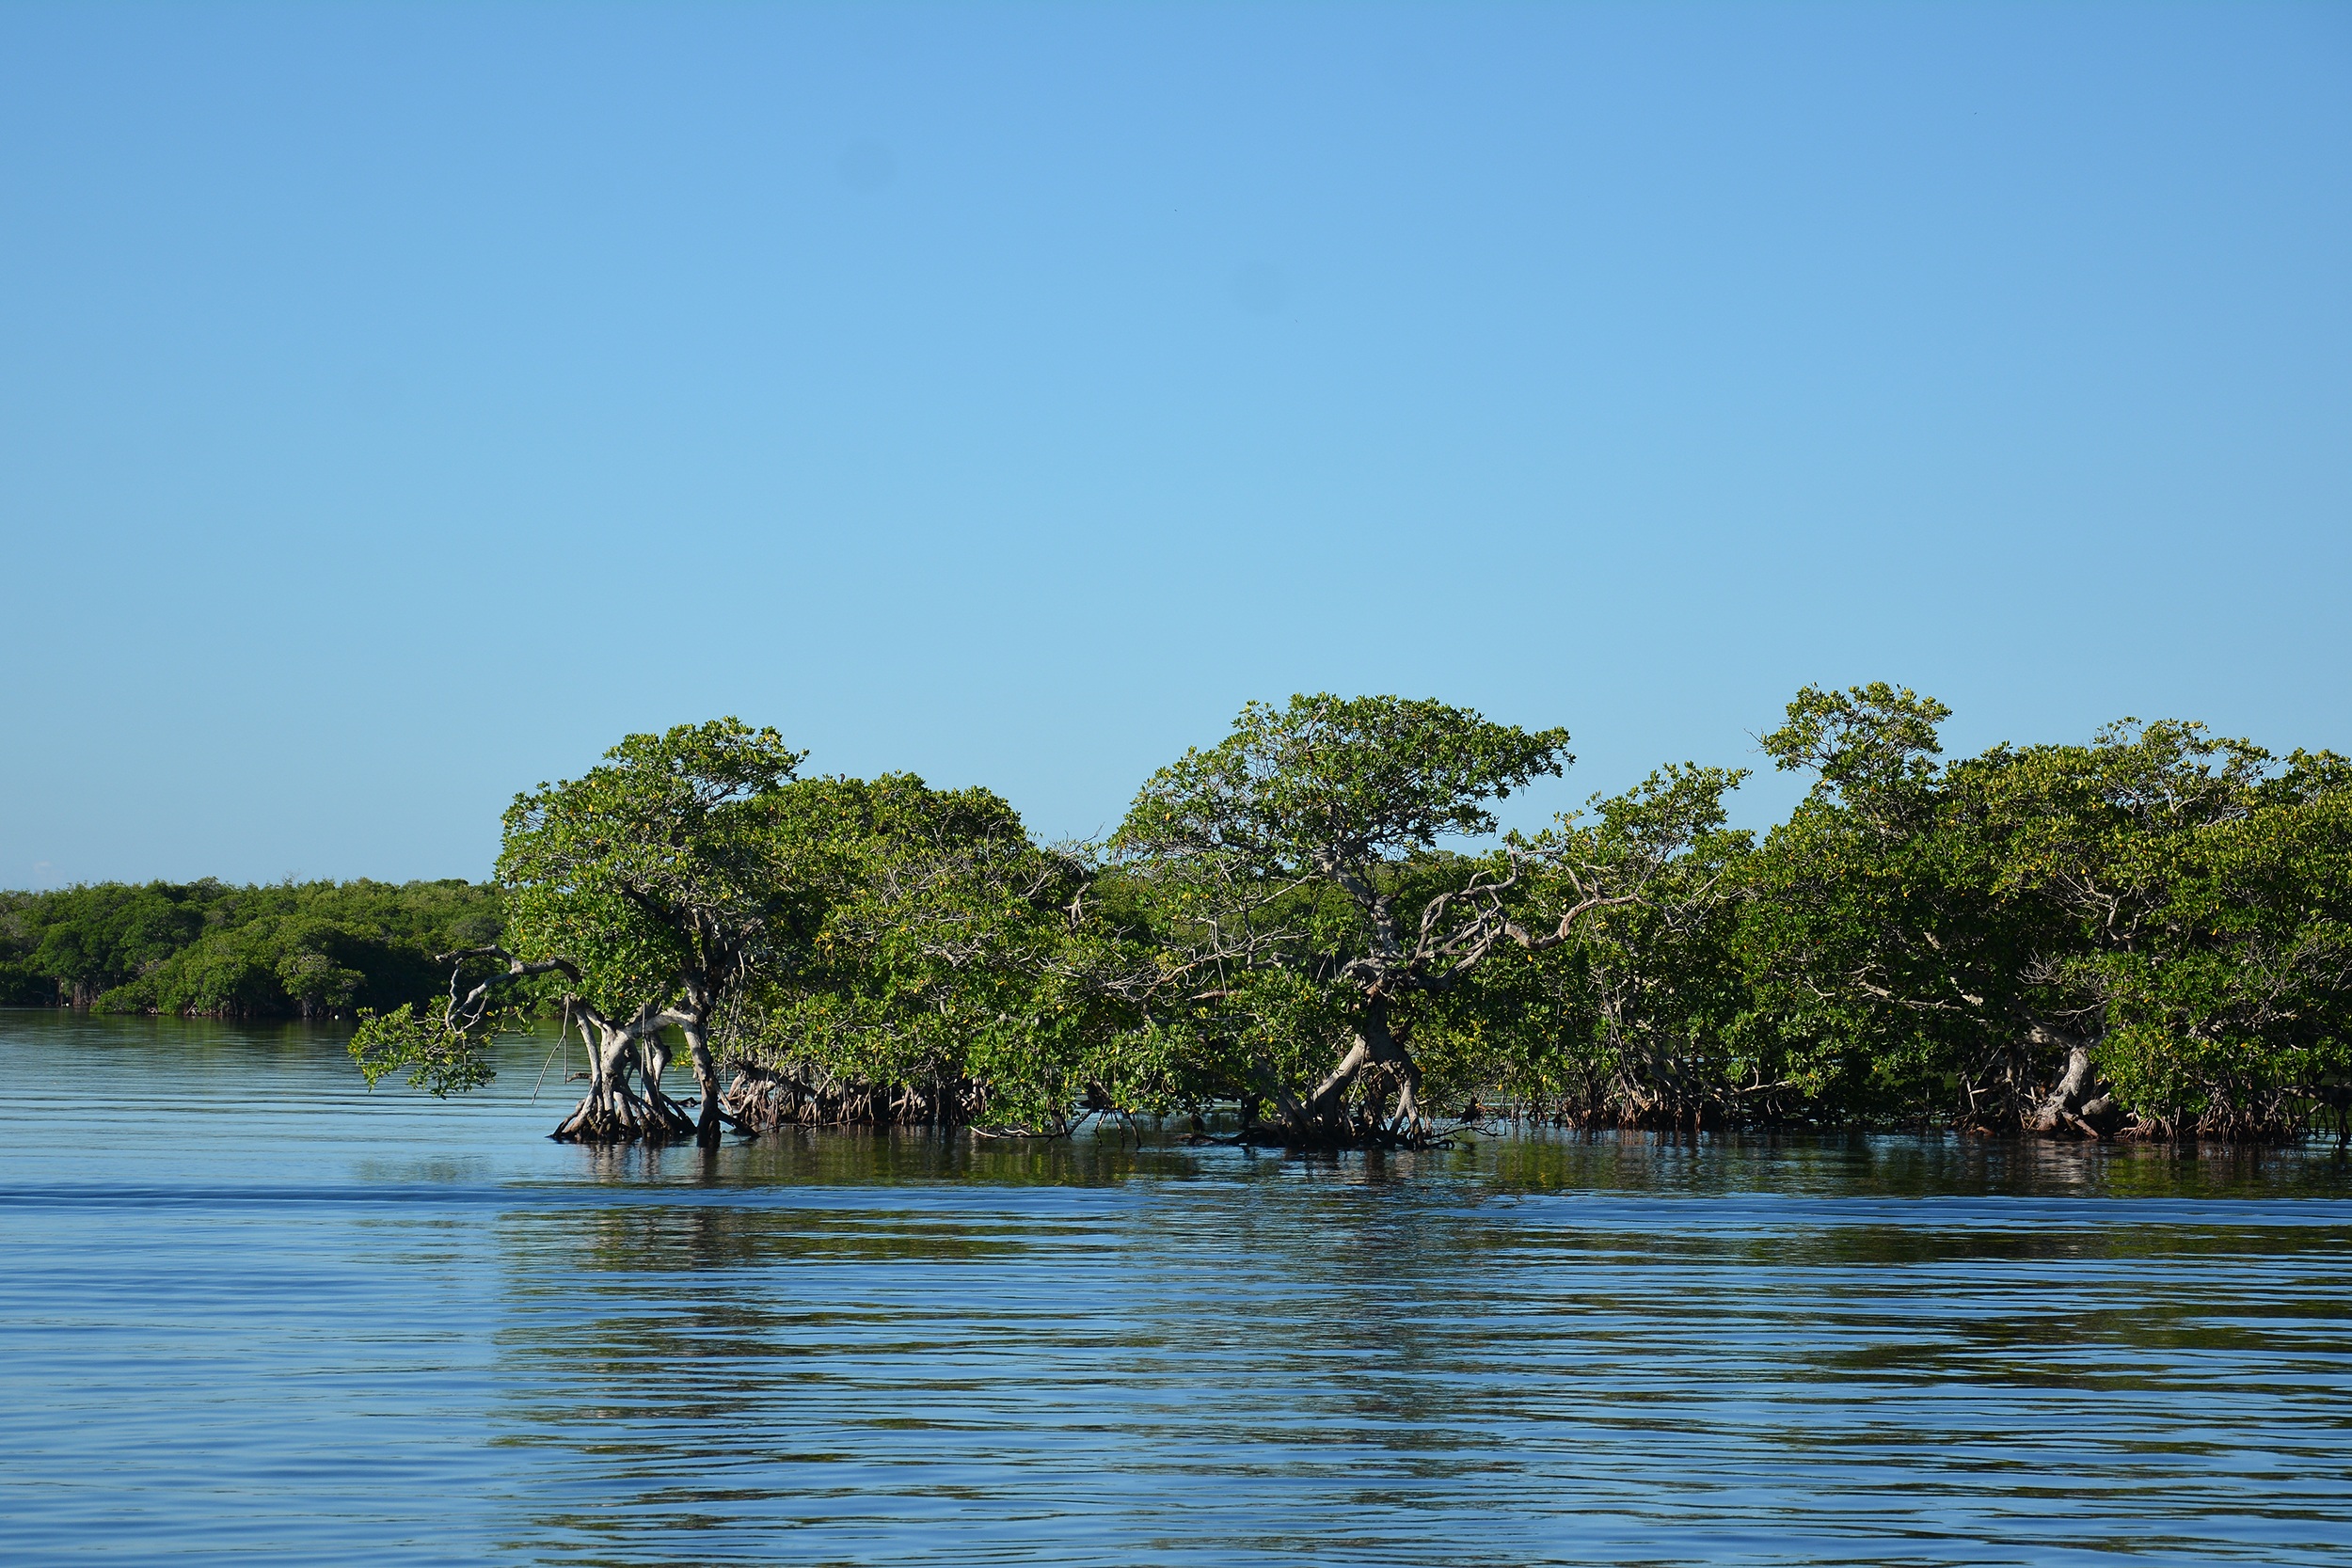
sea, tree, water, forest, ocean, boat, lake, river, paddle, vehicle, lagoon, bay, boating